Rings in early Germanic cultures

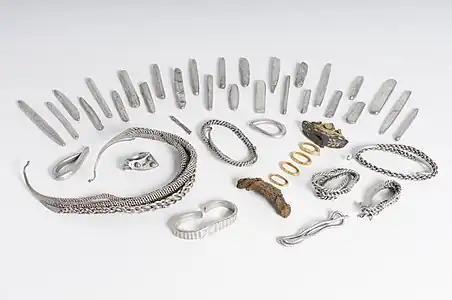
The Bedale Hoard, discovered in Bedale in North Yorkshire in 2012, featuring a number of rings.

A prominent position is held by rings in early Germanic cultures, appearing both in archaeology throughout areas settled by Germanic peoples, and in textual sources discussing their practices and beliefs. They are notably associated with the related aspects of wealth, being used as forms of currency in the Early Medieval Period, and swearing sacred oaths, often dedicated to, or witnessed by, the gods. The sacrality of rings is reflected in Germanic mythology and ring bestowal held a central role in maintaining functional relationships between rulers and their retinues. The cultural roles of rings continued to varying extents during and after the Christianisation of the Germanic peoples, such as in gift-bestowal and oath-swearing.